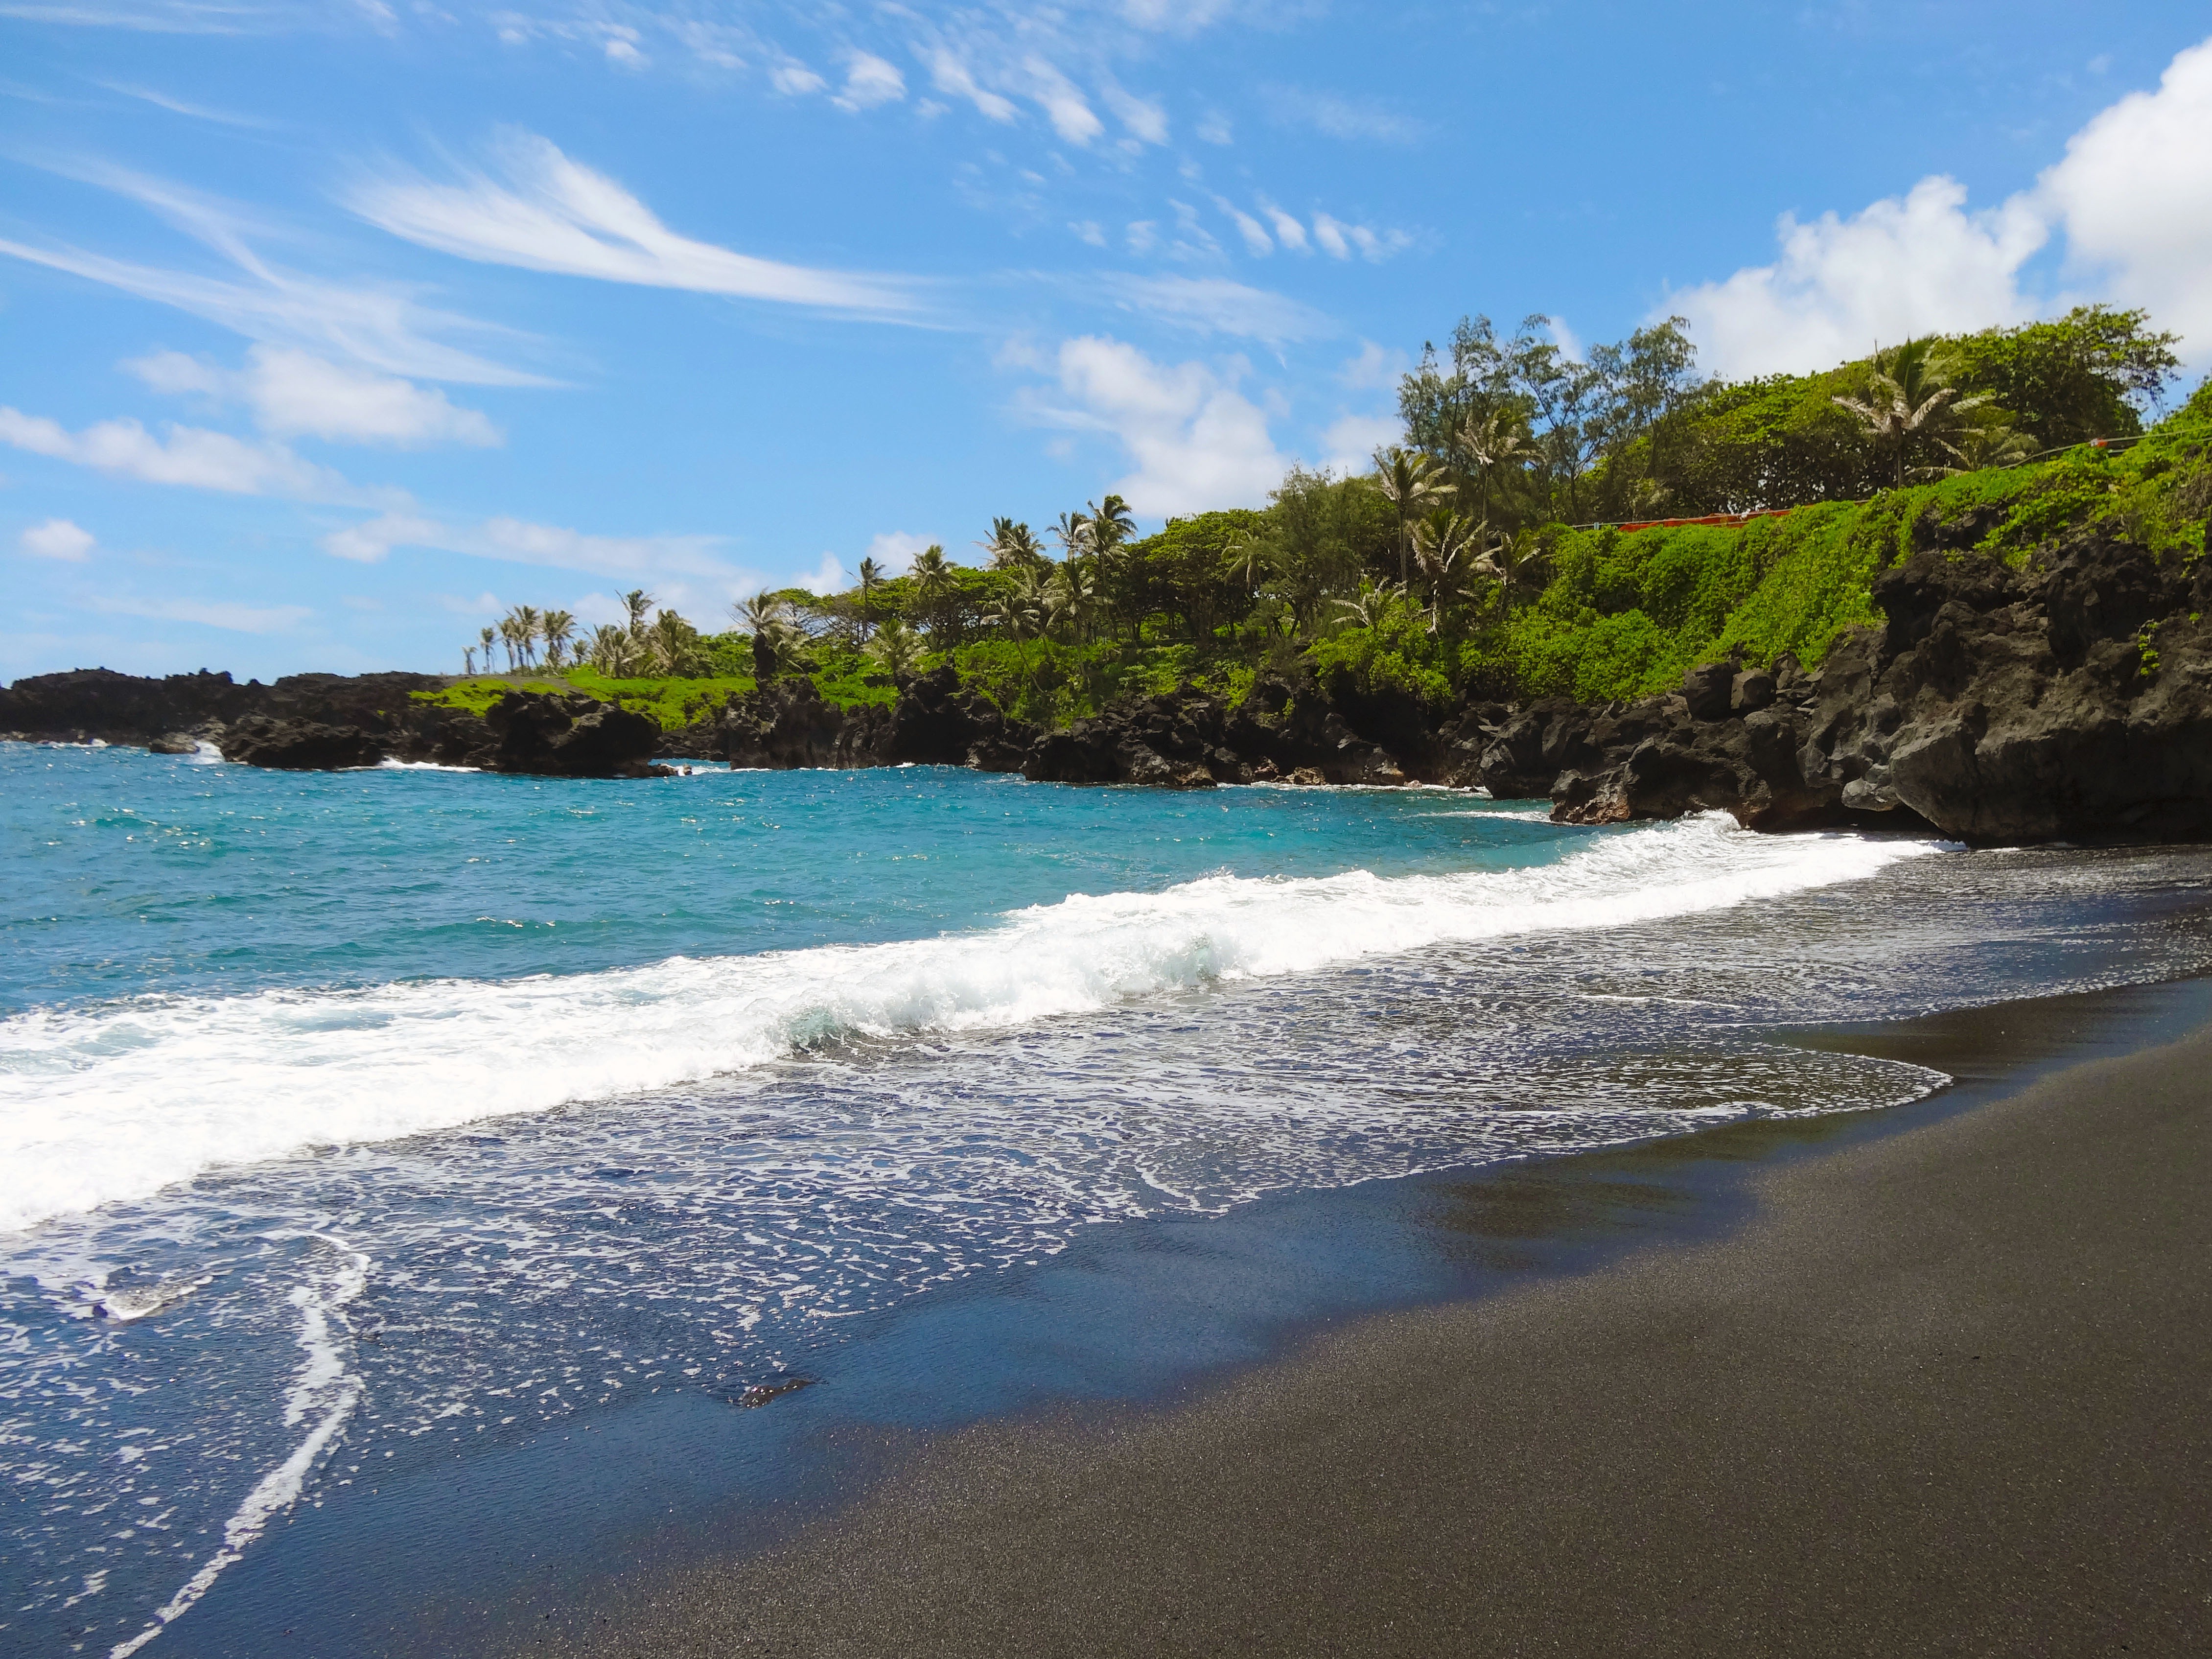
beach, sea, coast, sand, ocean, shore, wave, vacation, cliff, cove, bay, island, hawaii, terrain, body of water, beautiful, caribbean, black sand, maui, tropics, cape, islet, landform, geographical feature, wind wave, road to hana